Darren Press

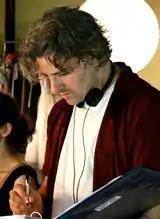
Darren Press on the set of "Theresa is a Mother"

Darren Press is an American film director and film producer from New York. He attended Boston University and California Western School of Law in San Diego. When he returned to New York City after law school, he studied and performed with the improv troupe Satire on Broadway and met his wife, writer/director/actress C. Fraser Press, who was also performing with the troupe. Press later became the managing director and Director for Gotham City Improv a former affiliate of The Groundlings and then became the managing director of the Melting Pot Theatre Company. He currently is a partner in the film, TV and theatre production company A May Sky Picture Entertainment.